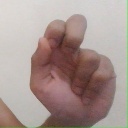
अक्षर: ढ